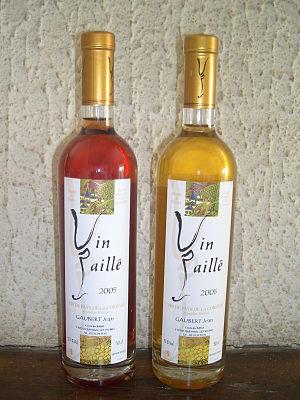
Photographie de deux bouteilles de vin paillé l'une contenant du vin rouge l'autre du vin blanc.
Depuis longtemps, l'élevage représente la majorité de l'agriculture régionale, principalement grâce aux races limousines. En effet, cette région possède ses races qui portent haut le nom de leur région d'origine: bœuf limousin, mouton limousin et porc cul-noir du Limousin.
Queyssac-les-Vignes est une commune française située dans le département de la Corrèze en région Nouvelle-Aquitaine.
Le vin de paille ou vin paillé est un vin liquoreux, riche en arôme, produit dans de nombreux vignobles du monde, à partir de la sélection des plus belles grappes des vendanges qui subissent le passerillage.
Le Limousin est une ancienne région viticole française, dont la production est désormais très limitée, anecdotique, ravagée aux XIXᵉ et XXᵉ siècles par les épidémies et l'exode rural, à l'instar du vignoble de Normandie.